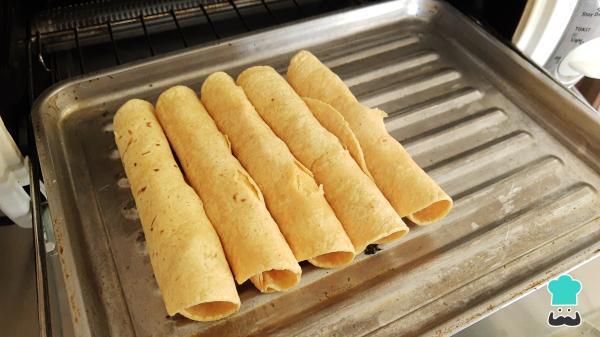
Antes de dorar los tacos, te recomendamos dejar reposar a temperatura ambiente durante unos 30 minutos, esto para que la tortilla tome su forma enrollada y no se abra al momento de freír u hornear. Si decides freír, calienta suficiente aceite en una sartén y fríe los tacos hasta que estén dorados. Por otro lado, si decides hornear, lleva al horno a 180 °C durante 30 minutos.